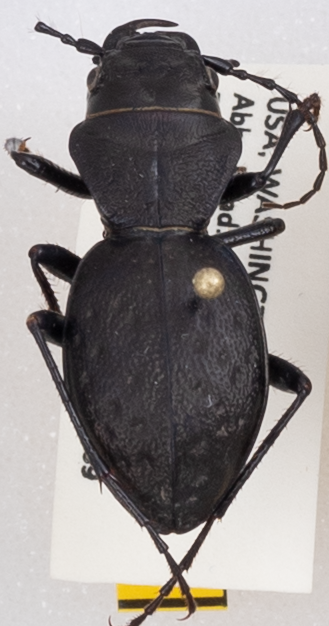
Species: Omus dejeanii
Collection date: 2019-07-09
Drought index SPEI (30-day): -0.71
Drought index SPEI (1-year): -2.09
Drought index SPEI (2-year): -2.09